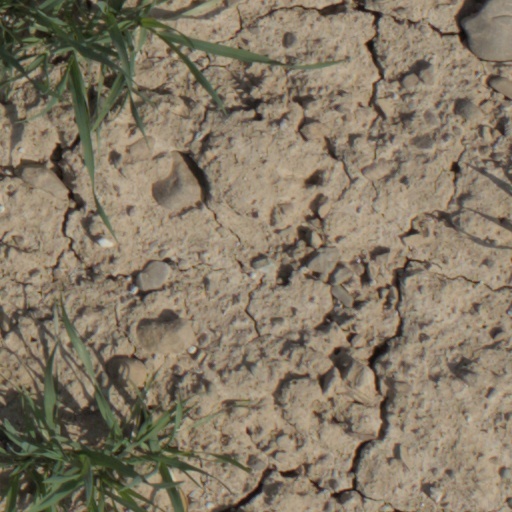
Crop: wheat